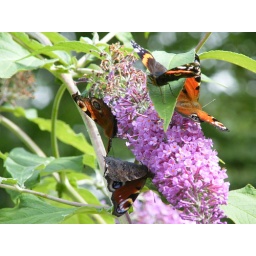
Peacock butterflies and Red Admiral home in on the last of the buddleia flowers.